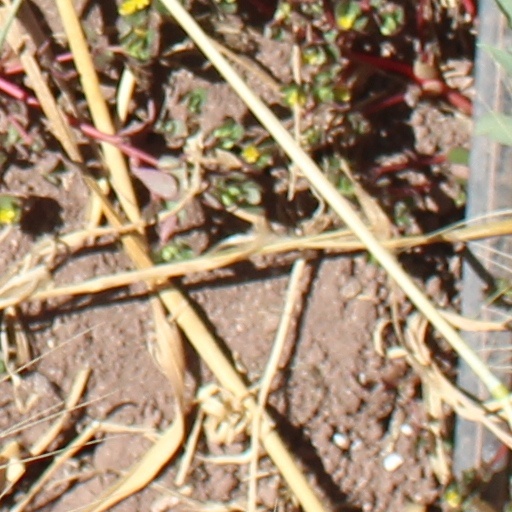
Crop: wheat